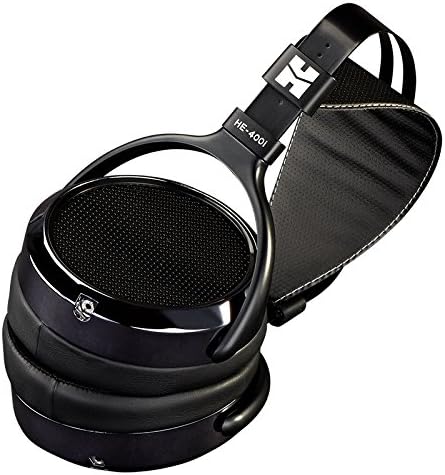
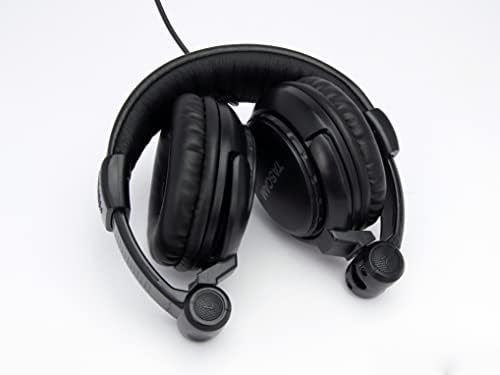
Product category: headphones
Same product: no